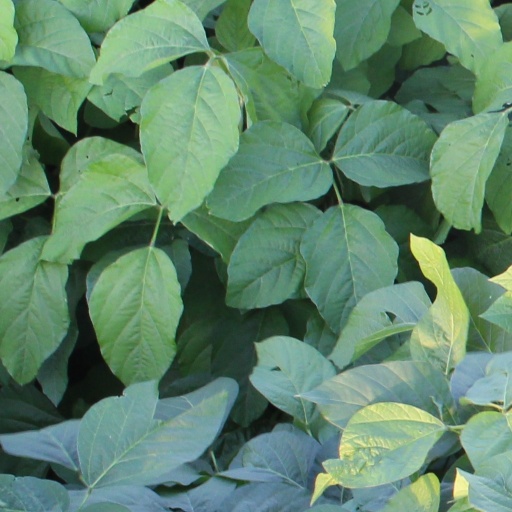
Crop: soybean